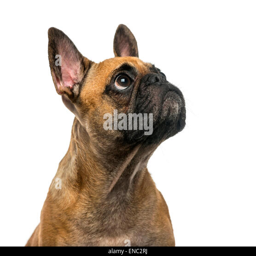
animal in front of a white background